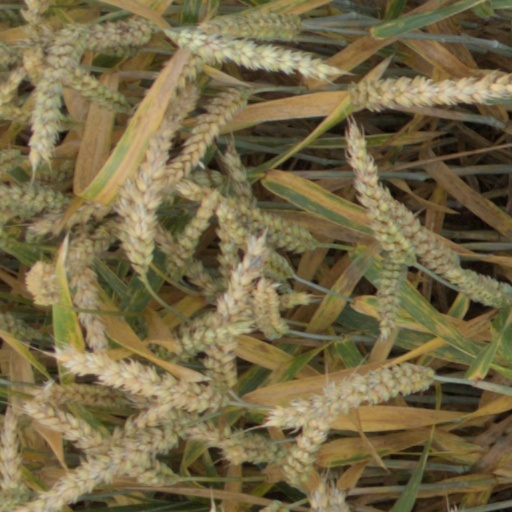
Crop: wheat